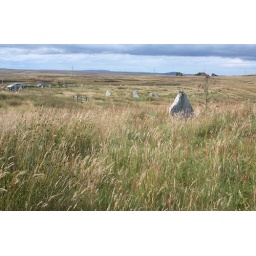
Achavanich standing stones in Caithness thought to have been built during the Bronze Age